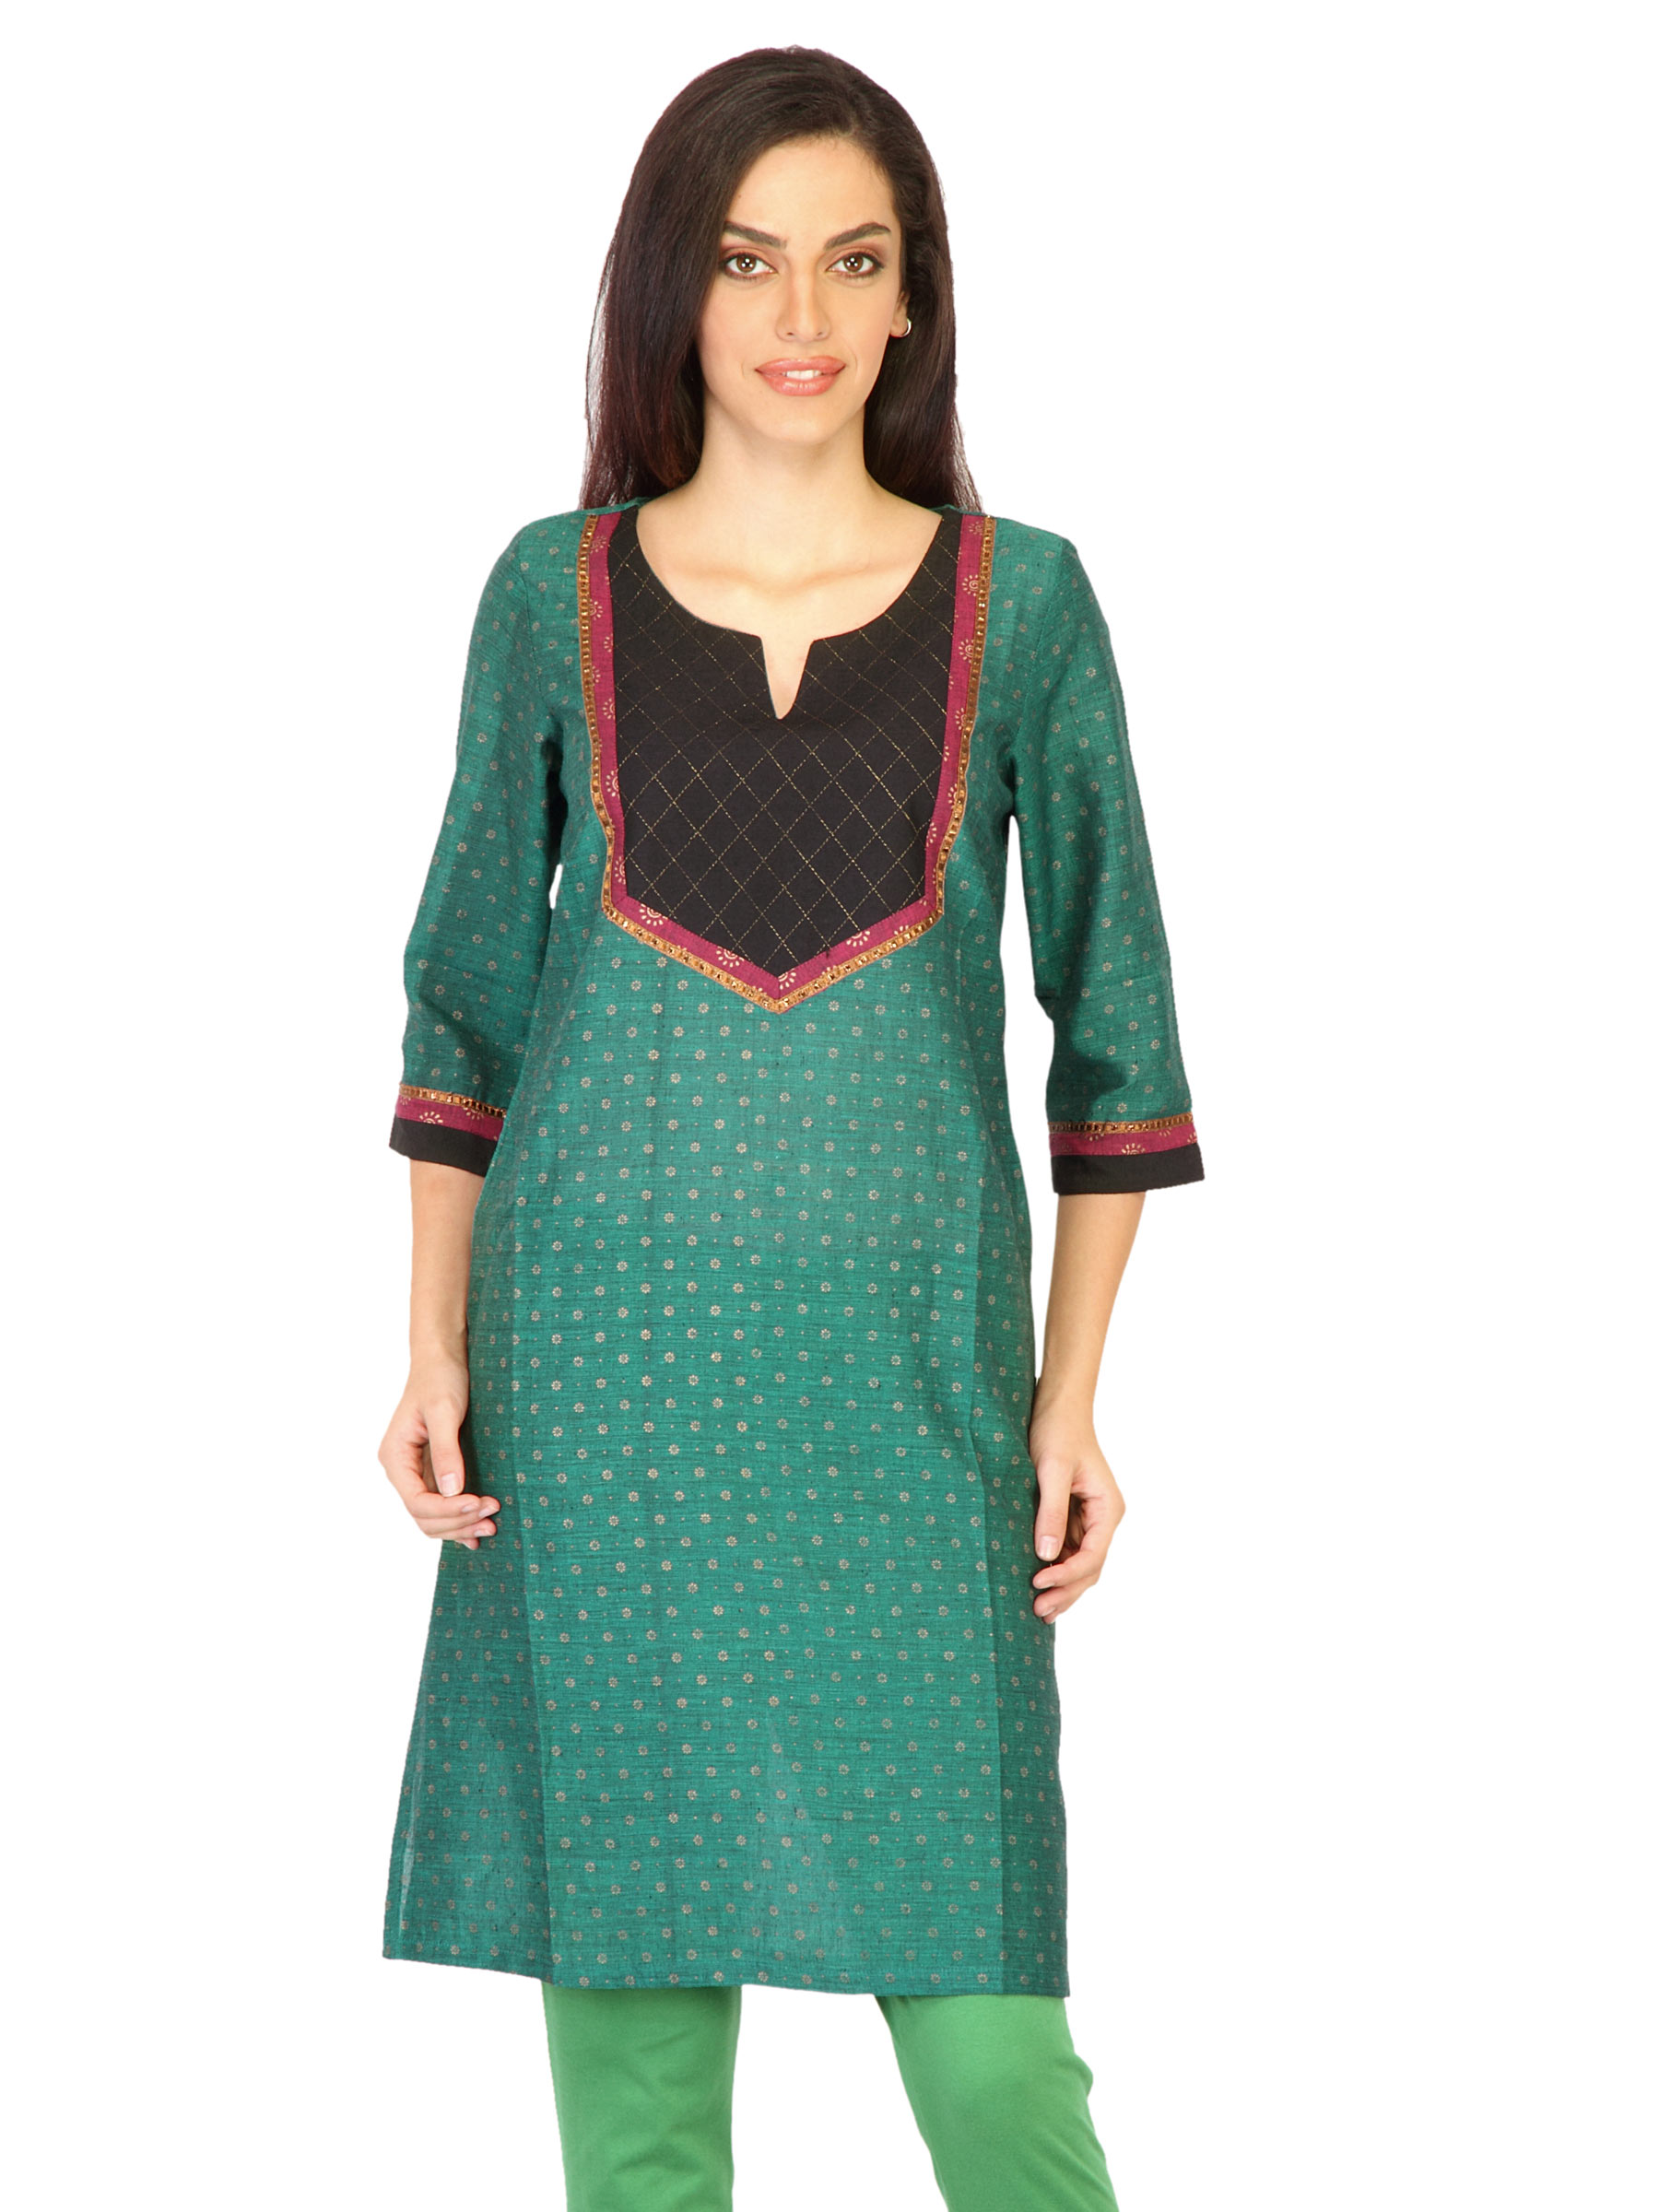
Aurelia Women Solid Green Kurtas
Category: Apparel / Topwear / Kurtas
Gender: Women
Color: Green
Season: Fall 2011
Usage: Ethnic